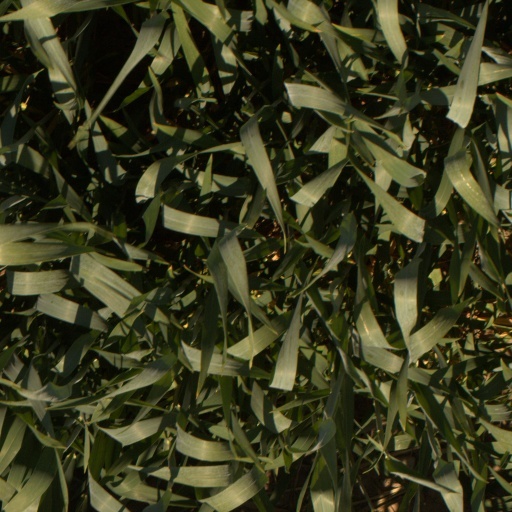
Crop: wheat